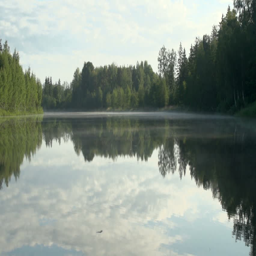
early morning at a lake